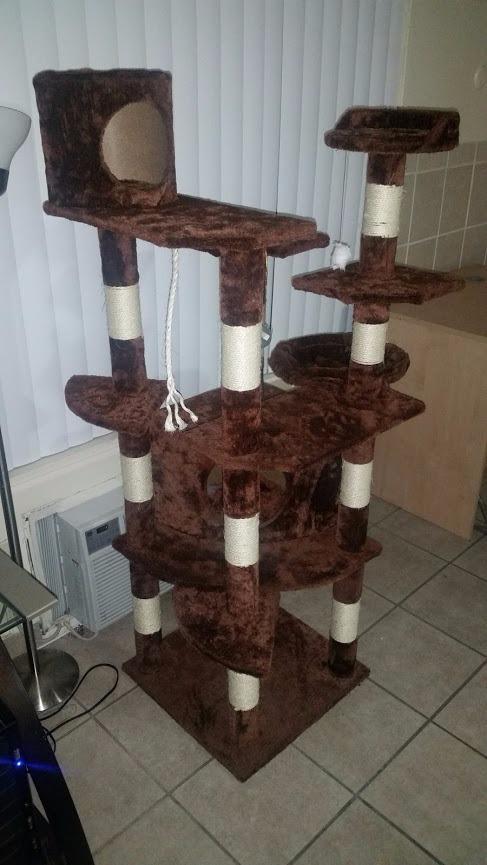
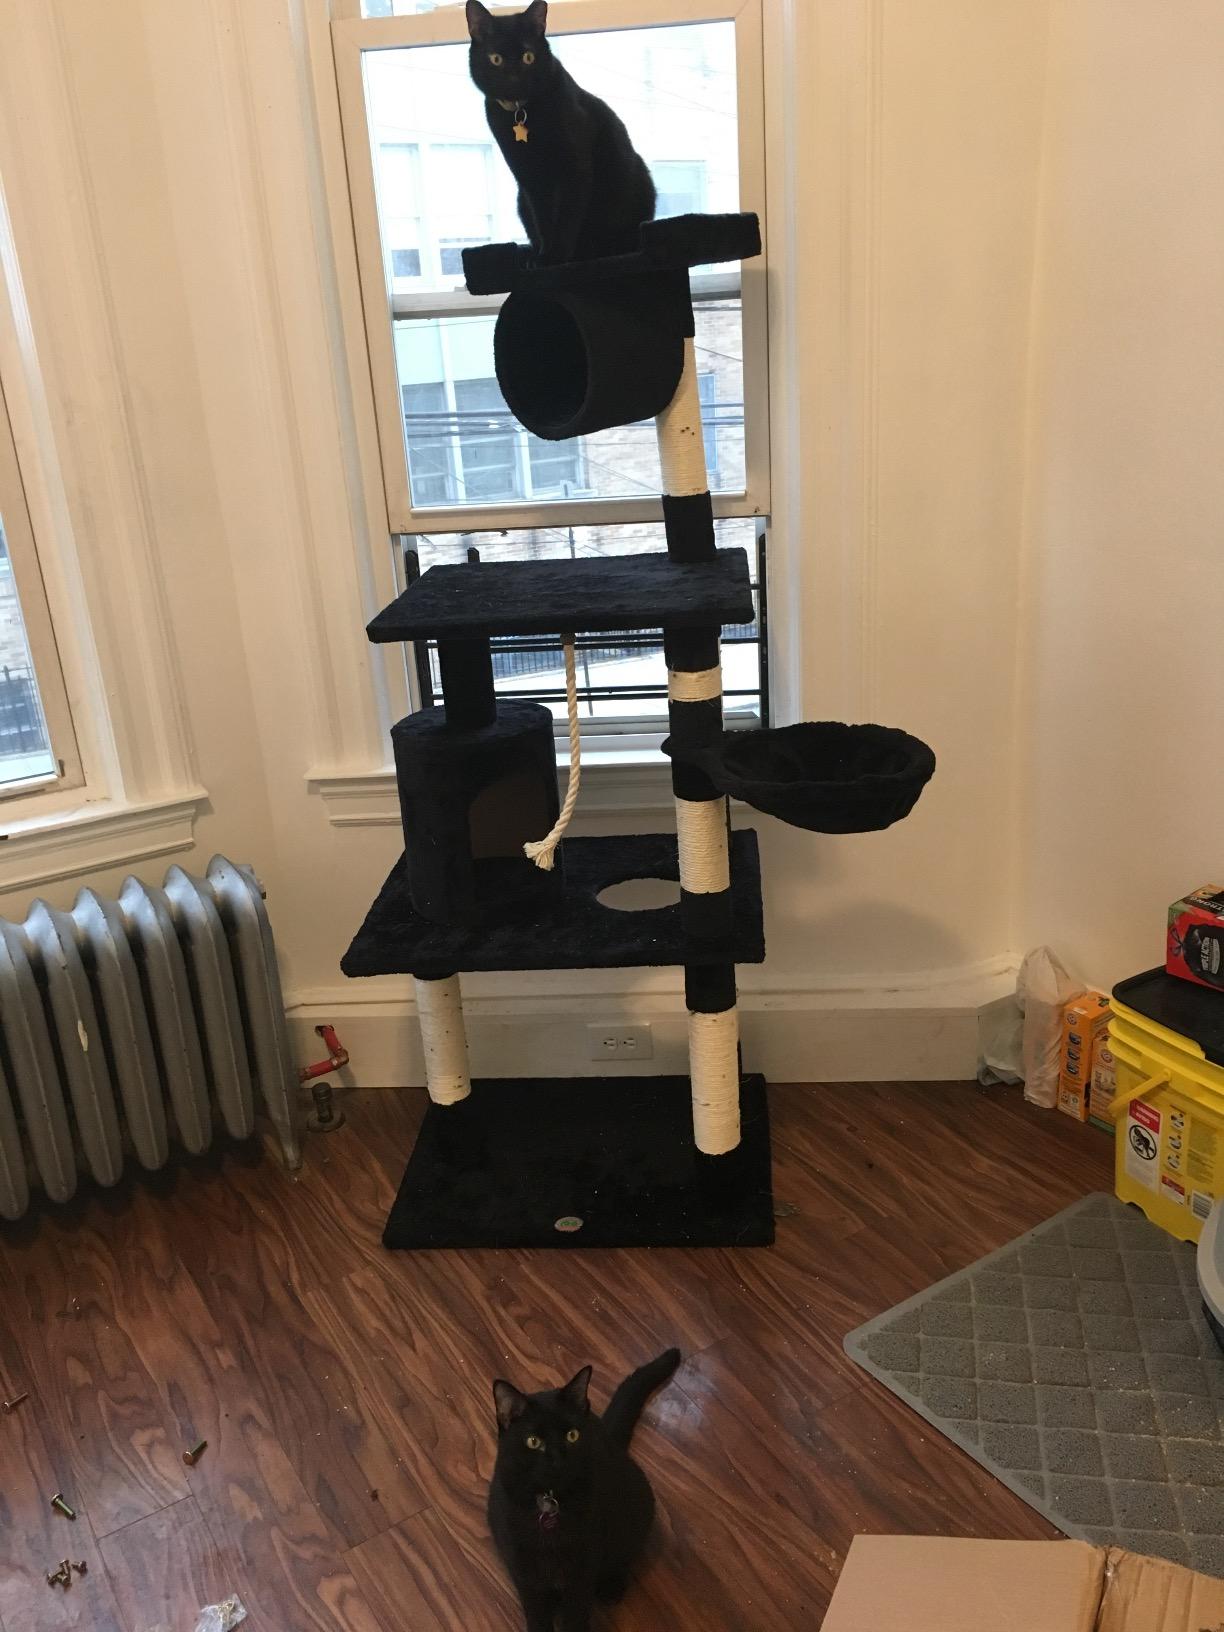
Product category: items_cat tree
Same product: no